Underley Hall

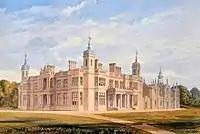
Painting of Underley Hall by John Chessell Buckler in 1828

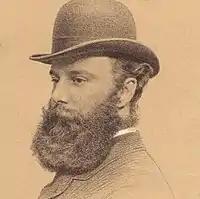
Sir Thomas Taylour Earl of Bective (1844-1893)

Alexander Nowell (1761-1842) who built Underley Hall came from a wealthy landowning family. His father was Ralph Nowell (1721-1781) who owned Gawthorpe Hall and Eccleston in Lancashire. At the age of 20 he entered the East India Company’s Army and served in India for ten years. In 1792 he resigned and became an indigo manufacturer in a firm called Nowell & Kearnan. The following year he married the sister of his partner Maria Theresa Kearnan who was the widow of Henry Watson, the owner of a valuable dockyard property in Calcutta.